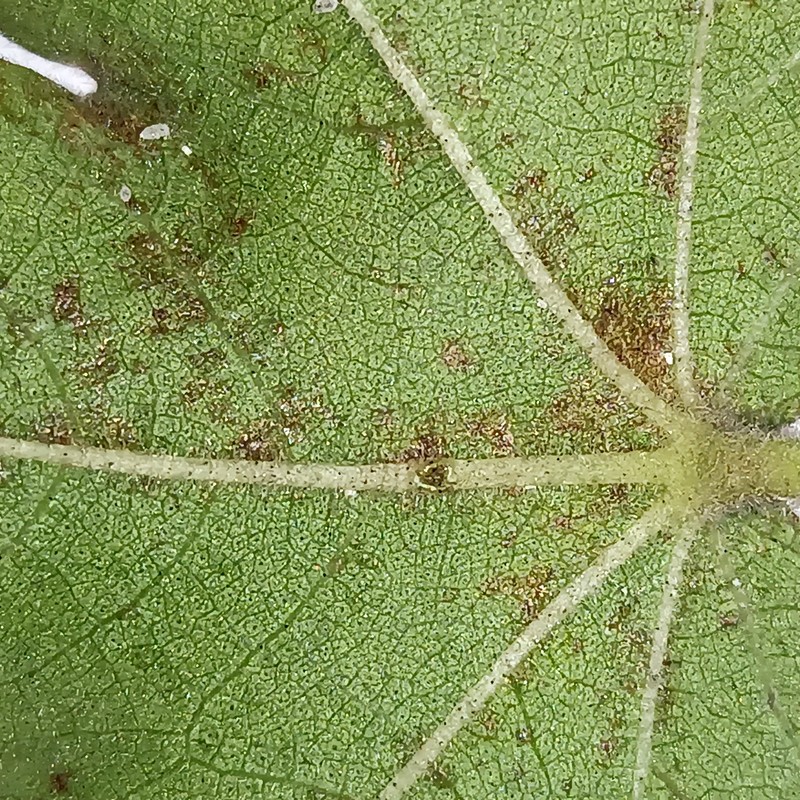
Label: Bacterial Blight